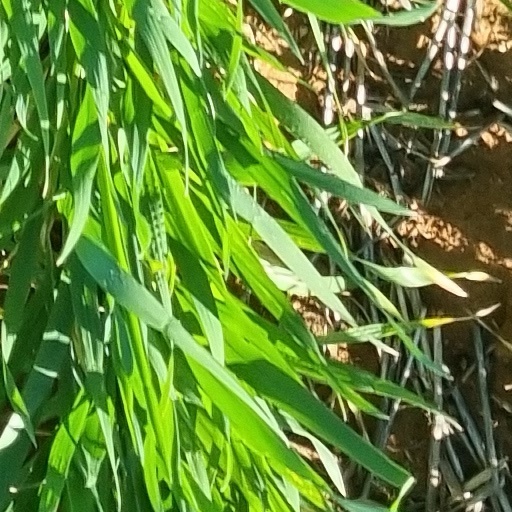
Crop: wheat